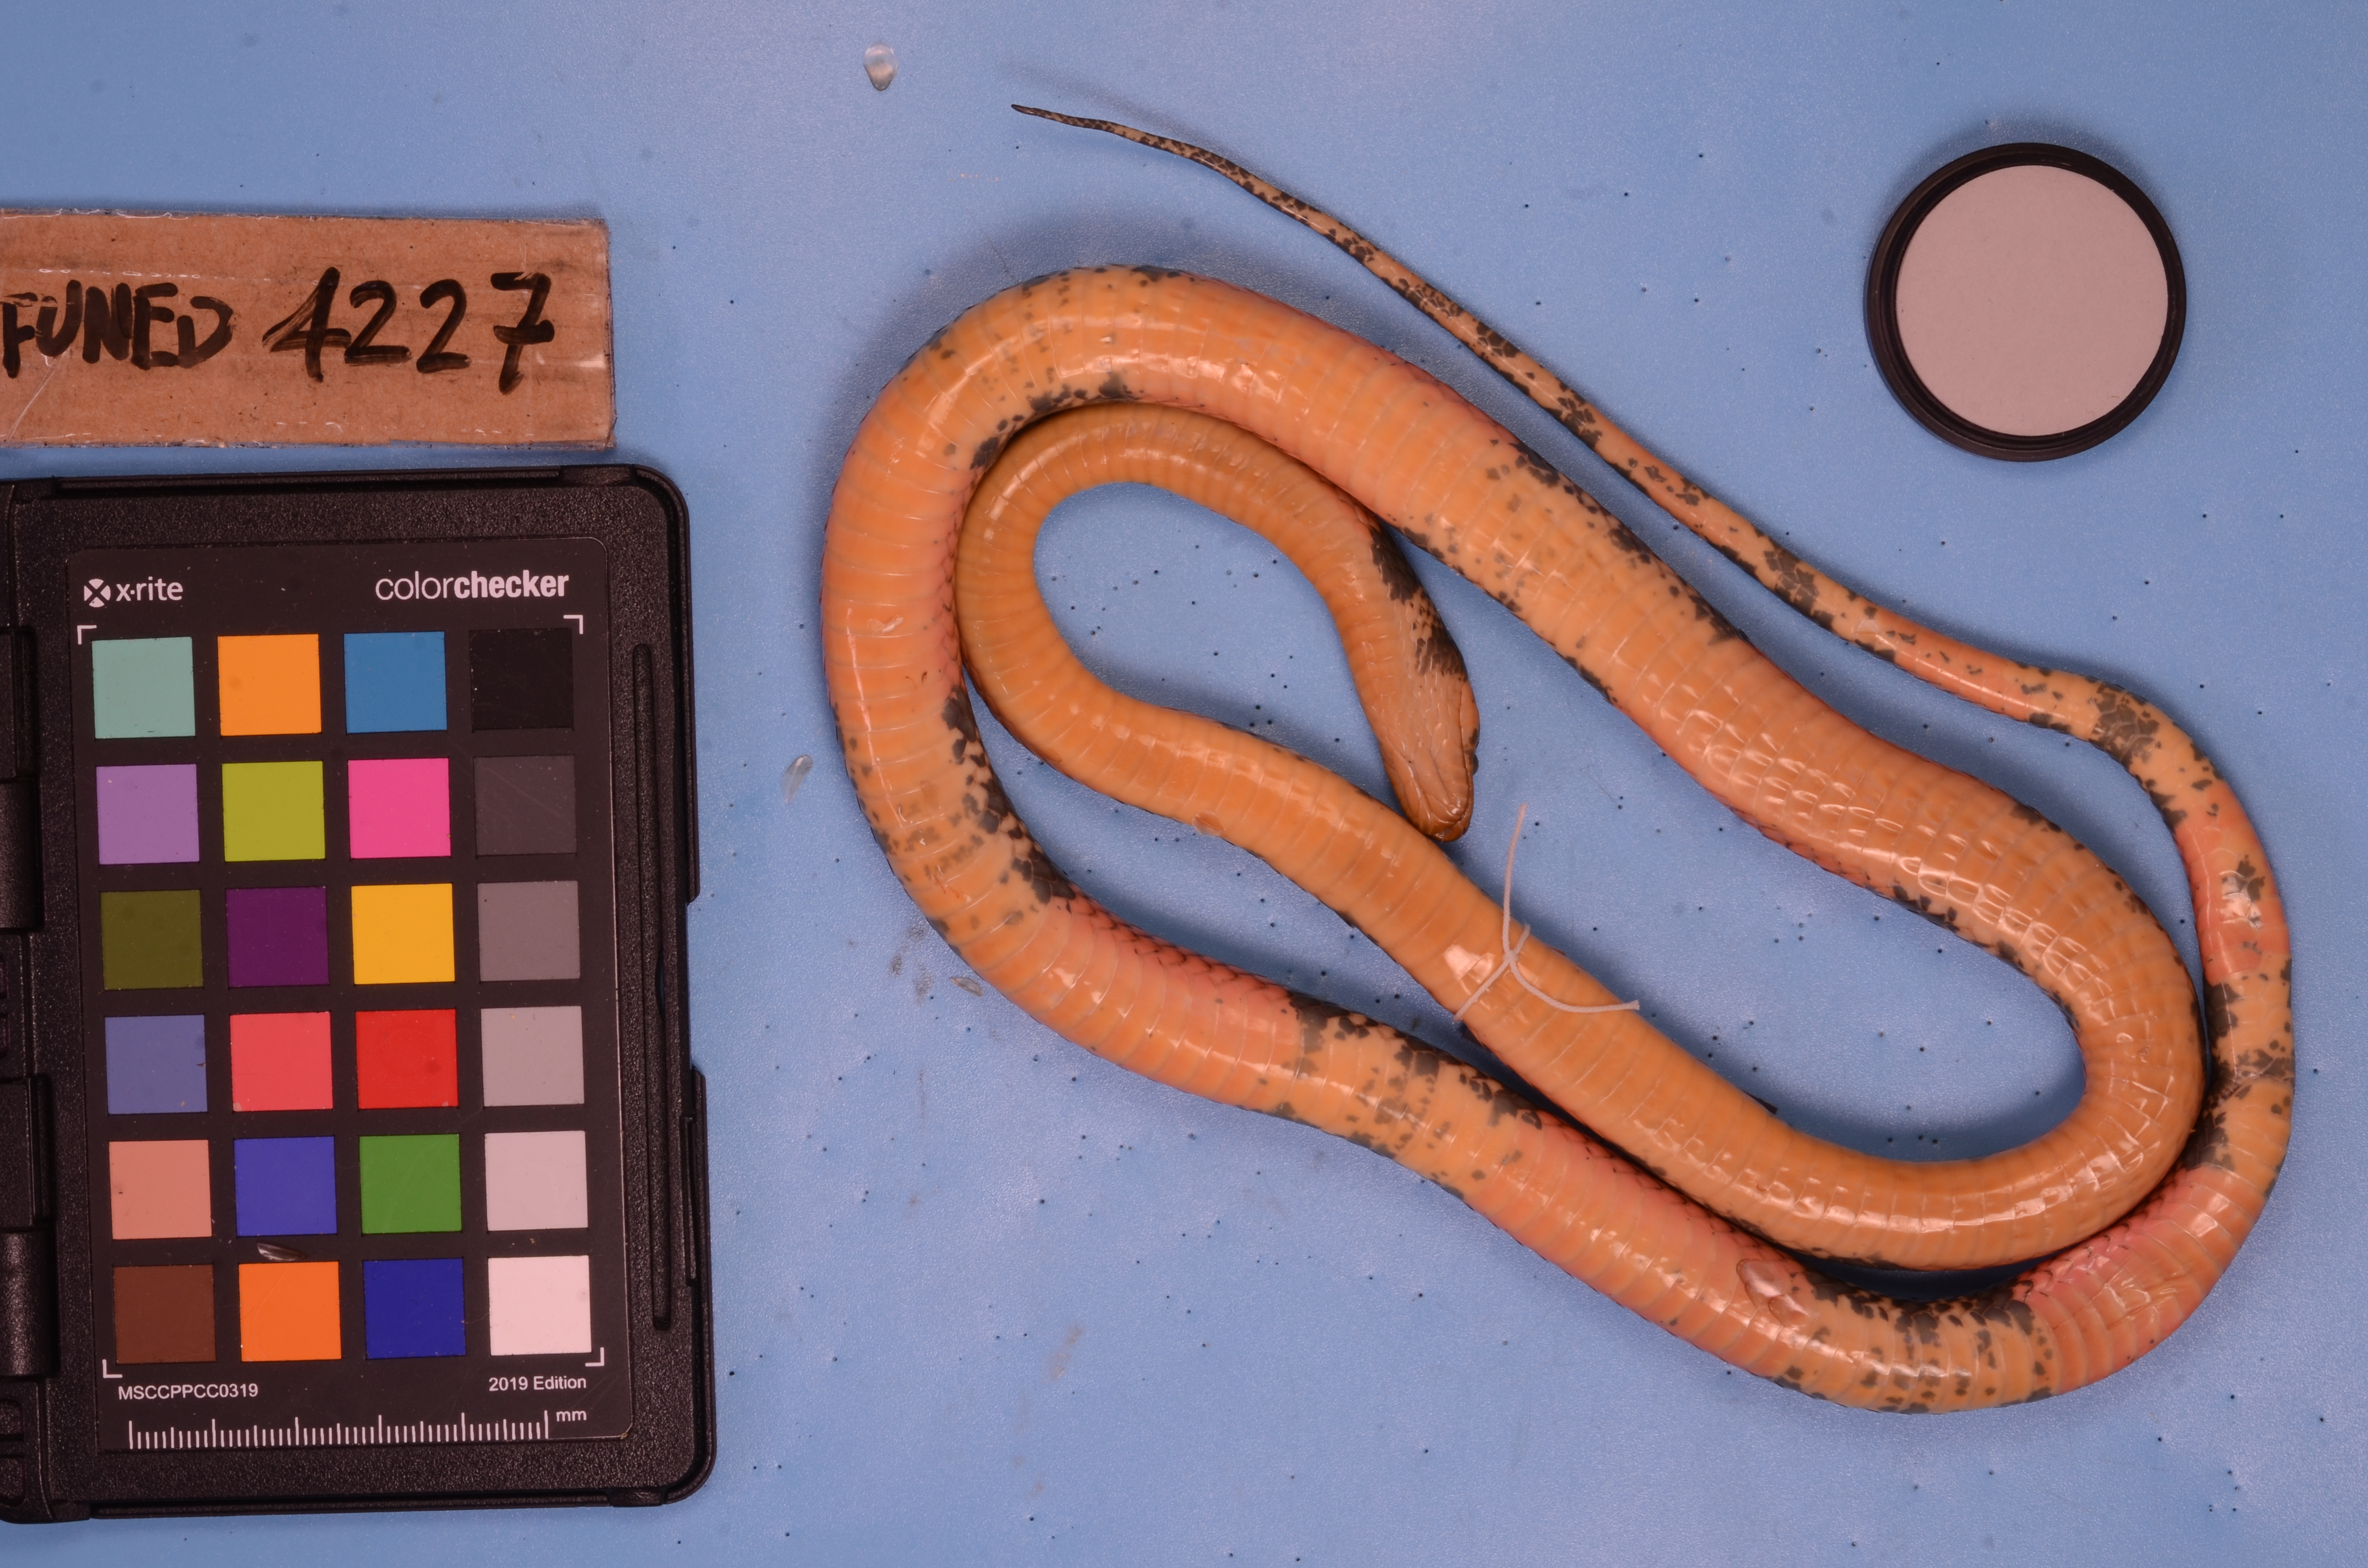
Species: Oxyrhopus guibei
View: ventral
Mimicry status: mimic